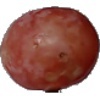
Label: Grape Pink 1